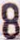
Number: 8